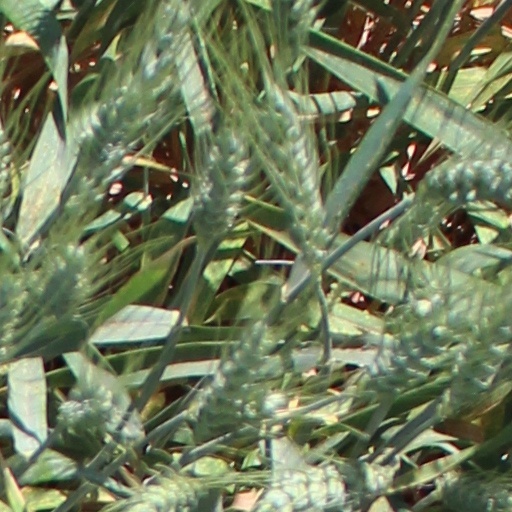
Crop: wheat